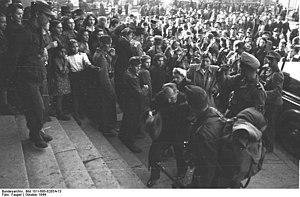
Giorgio Perlasca est un fonctionnaire et homme d'affaires italien. Il devint célèbre quand on sut qu’en se faisant passer pour un diplomate espagnol, il avait sauvé la vie de plus de 5 000 Juifs hongrois pendant la Seconde Guerre mondiale, en les arrachant à la déportation nazie. De plus, il dissuada Gábor Vajna de mettre le feu au ghetto de Budapest qui comprenait plus de 60 000 juifs.